Superworld

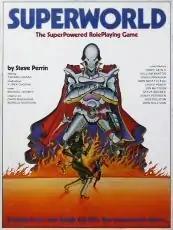
Cover art by Michael Dooney

Superworld is a superhero-themed role-playing game published by Chaosium in 1983 that uses the generic "Basic Role-Playing" rules system. The game began as just one part of the "Worlds of Wonder" product before being published as a stand-alone game. In competition against other well-established and popular superhero games, "Superworld" never found an audience, and was discontinued after only three supplements were published for it.